Mervyn Williams (artist)

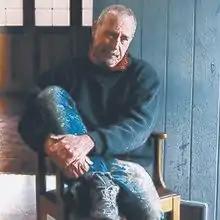

Mervyn John Williams (born 22 April 1940) is a New Zealand artist. He was an early exponent of Op art in New Zealand in the 1960s–70s. In 1990 he originated a style of illusionary abstract painting based on chiaroscuro, creating the impression of three-dimensional forms and textures on a flat canvas. Since 2009 he has used digital techniques in returning to an Op art style. Williams is almost unique amongst his contemporaries in New Zealand art for having embraced abstraction at the start of his career and exclusively throughout. His work is held in all major New Zealand public collections. A monograph by Edward Hanfling was published by Ron Sang in 2014 coinciding with a survey exhibition.